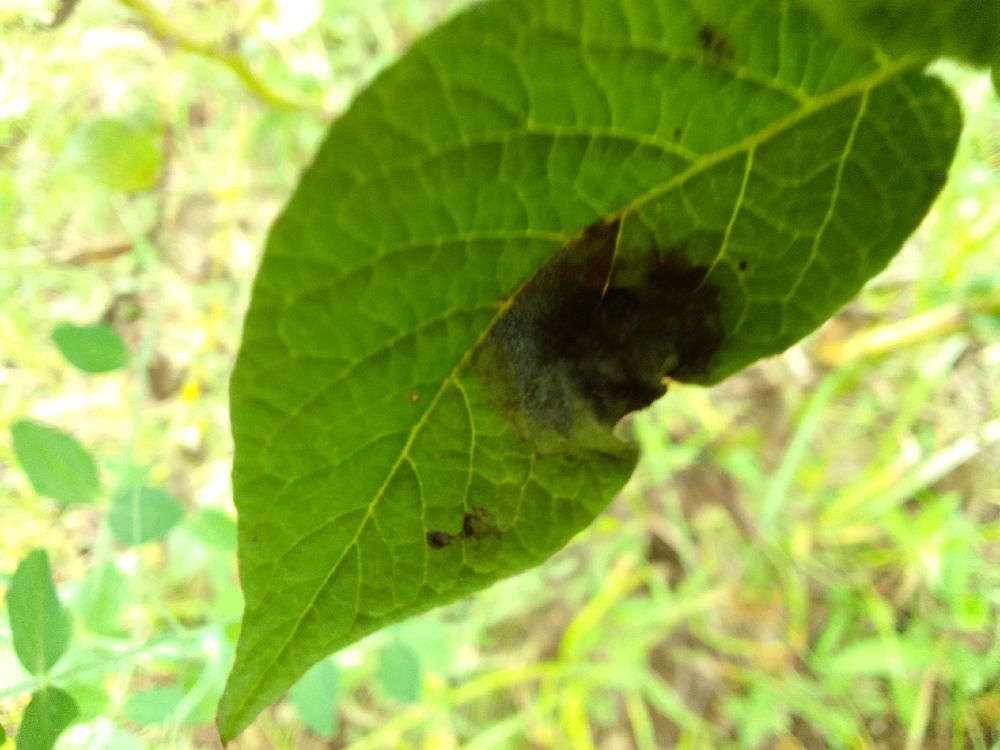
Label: Late blight